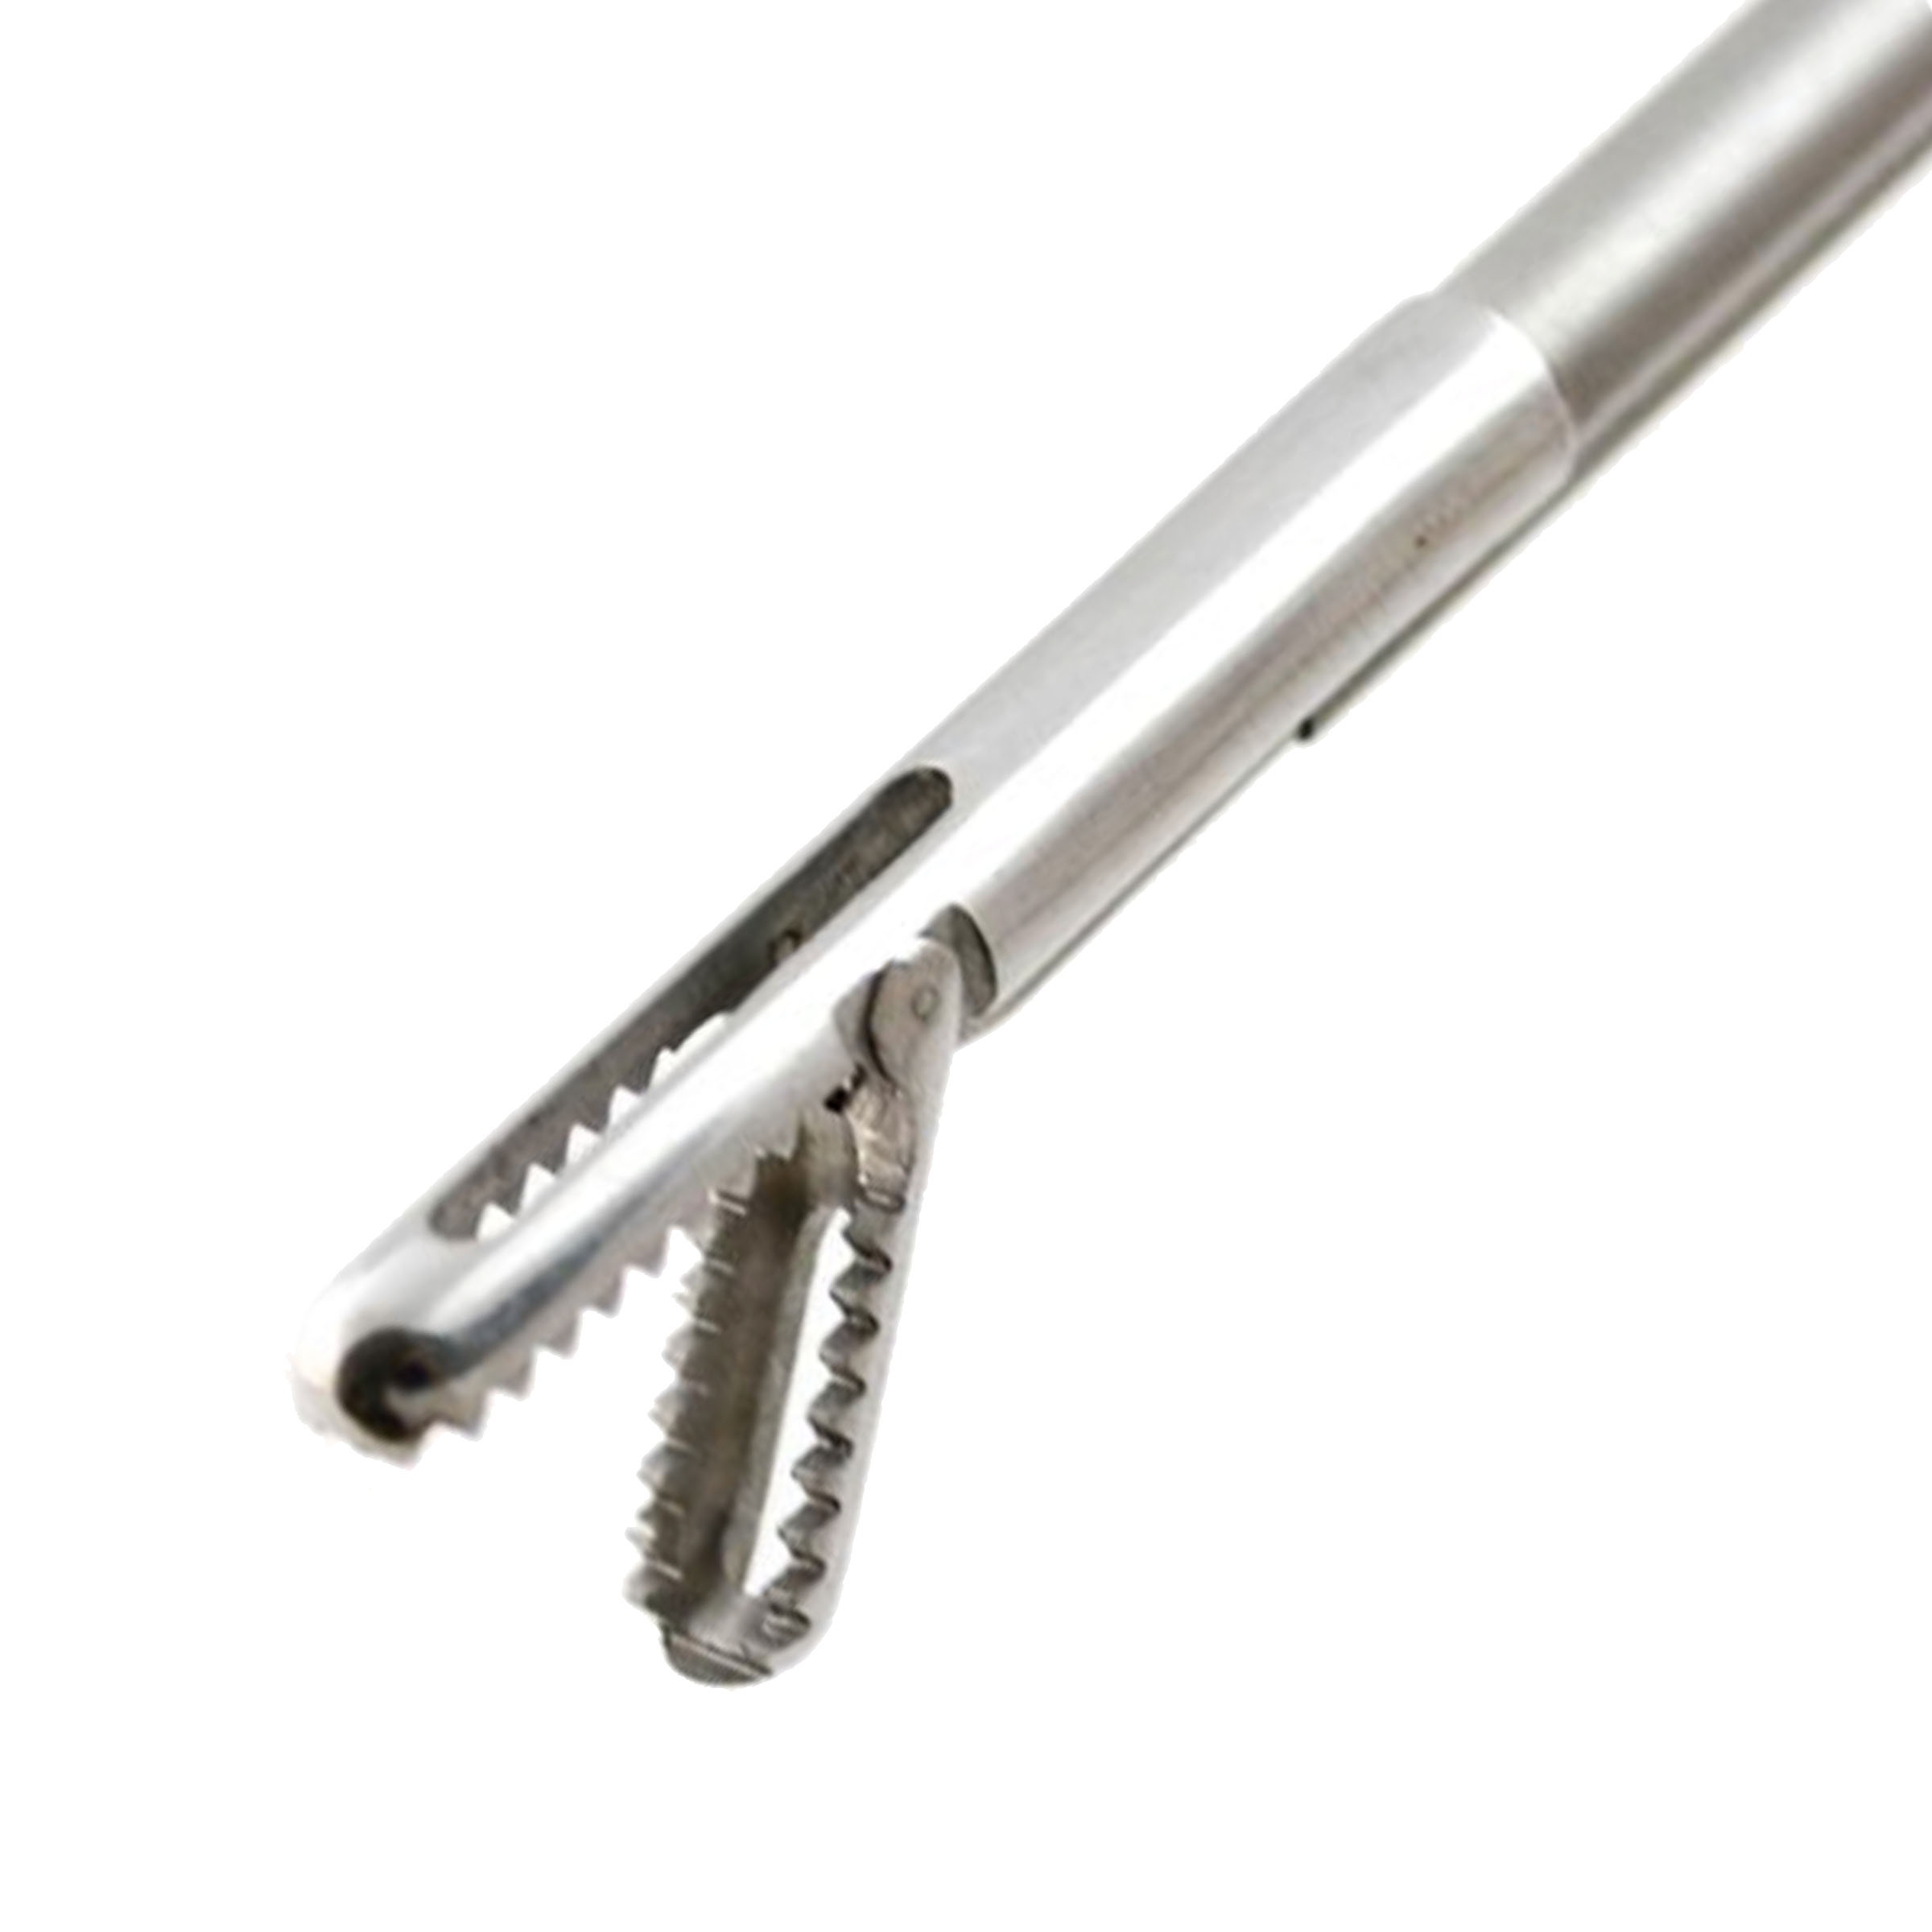
Olympus Rigid Optical Stone Grasping Forceps, S/A | A2262
Trusted by 10,000+ medical providers — premium surgical instruments without inflated costs. Learn more about Endoscopy Superstore® Olympus A2262 Rigid Optical Stone Grasping Forceps Single Action Working length: 24cm For Use with 12 Degree Olympus Cystoscope NEED THIS REPAIRED? We service what we sell! Our in-house master technicians have more than 200 years of combined work experience in endoscopic manufacturing and repair! Learn more about our Repair Program
Brand: Olympus
Category: Business & Industrial > Medical > Medical Instruments > Medical Forceps